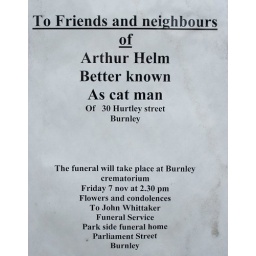
Spotted in a house window in Burnley today